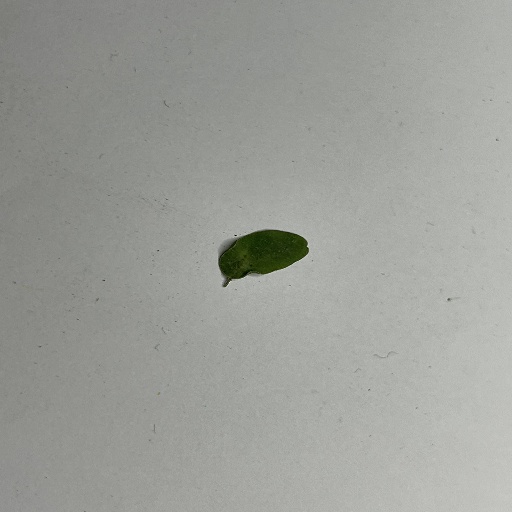
Species: Sojina
Leaf condition: Bacterial Spot